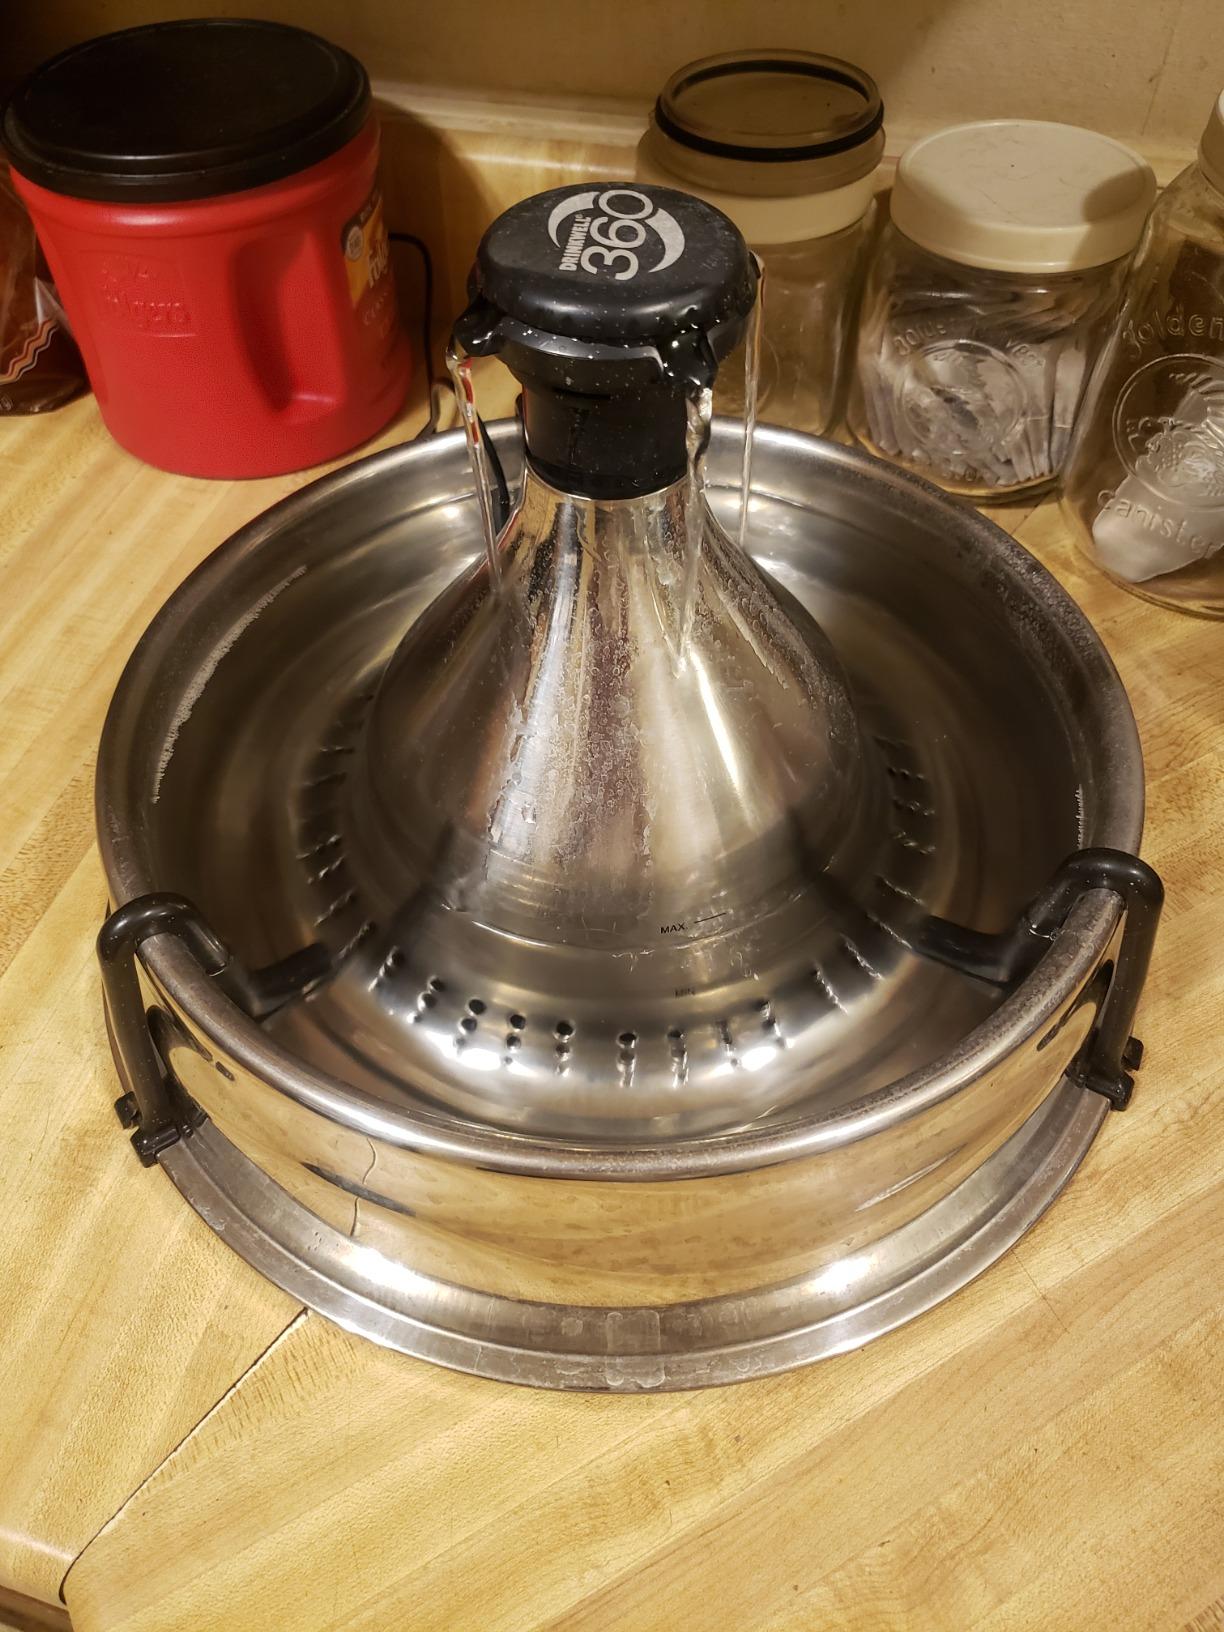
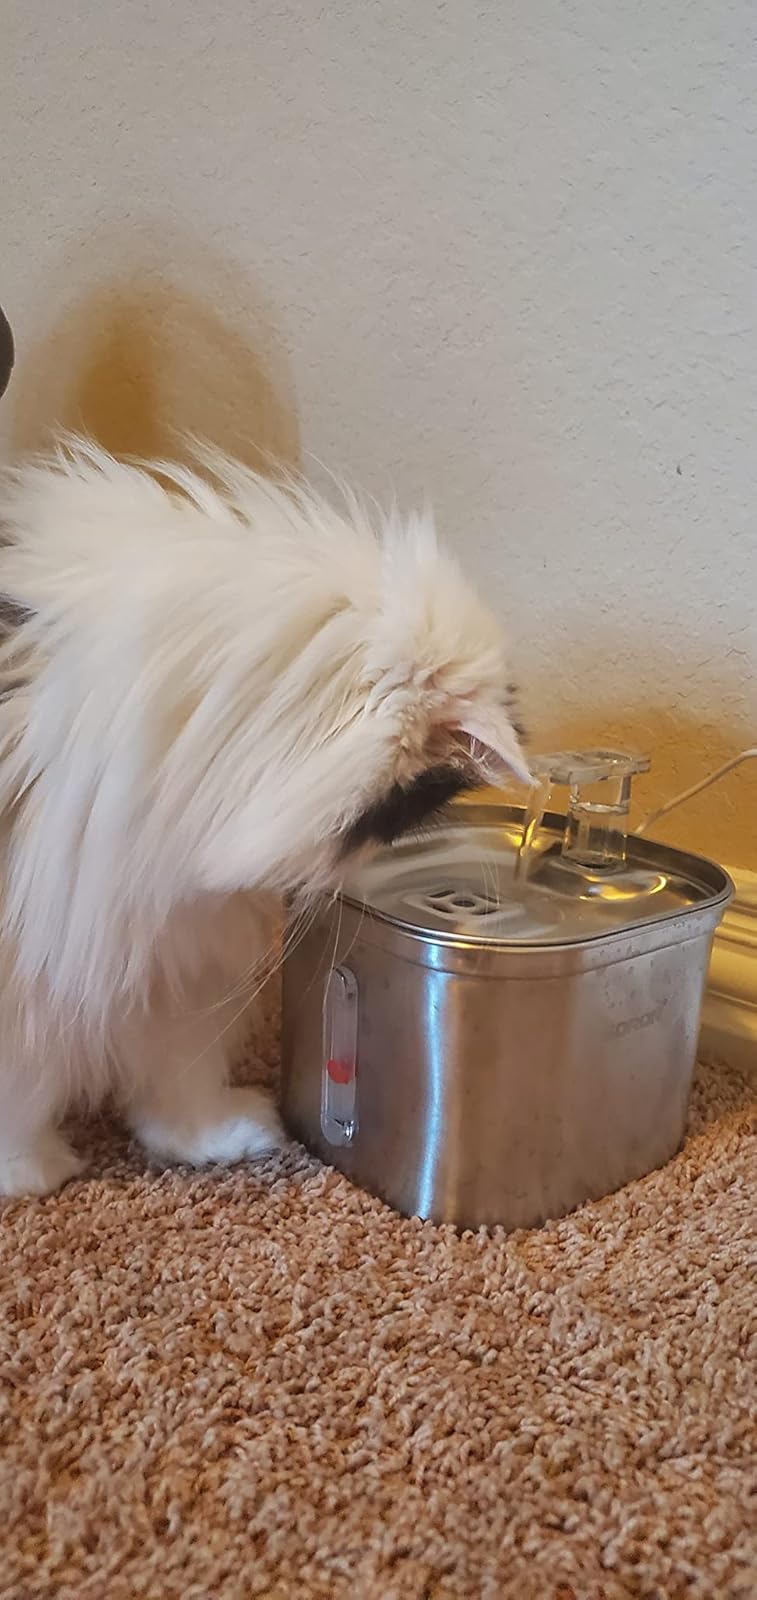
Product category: items_bowl
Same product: no